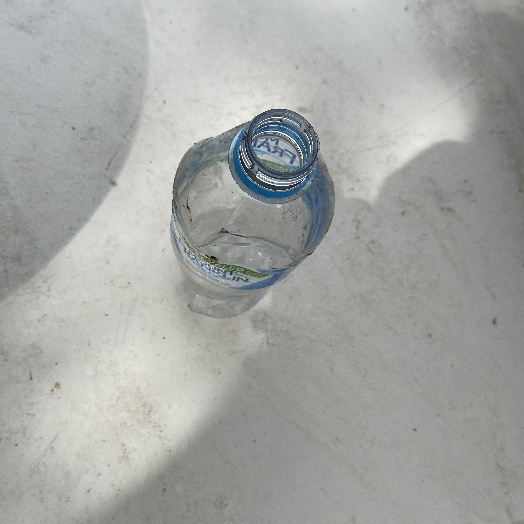
Label: Plastic